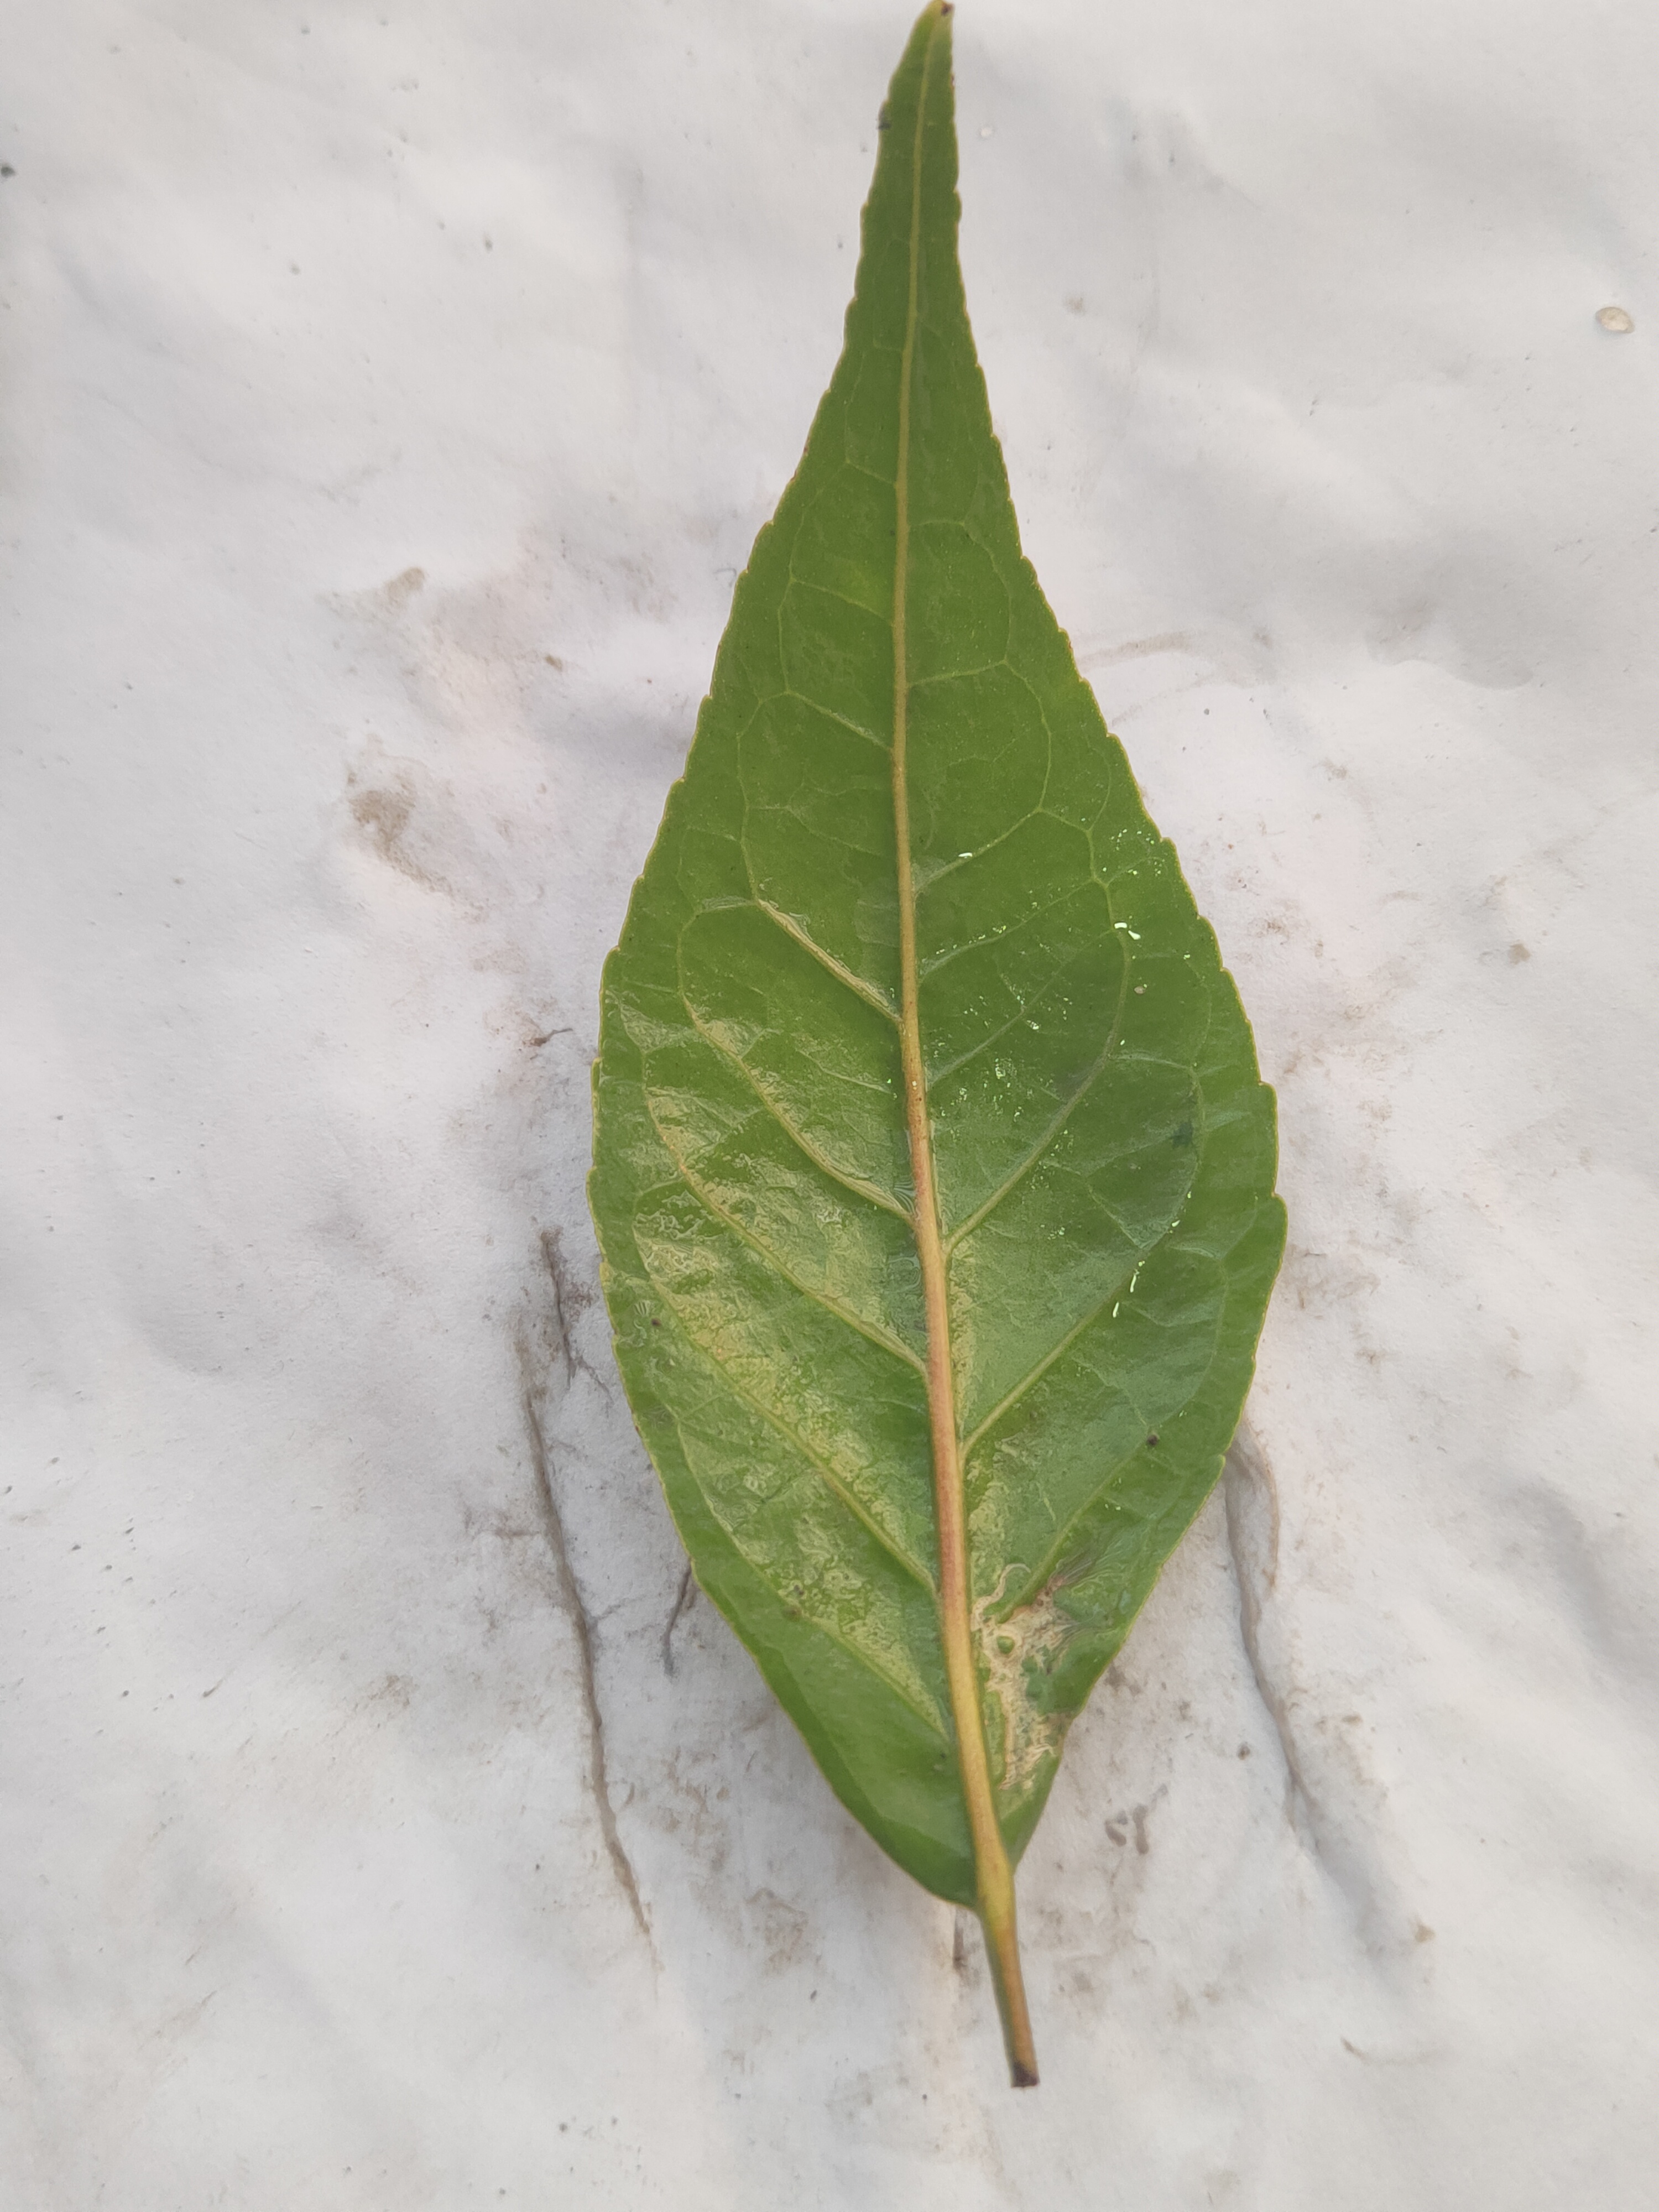
Leaf variety: Aegle marmelos